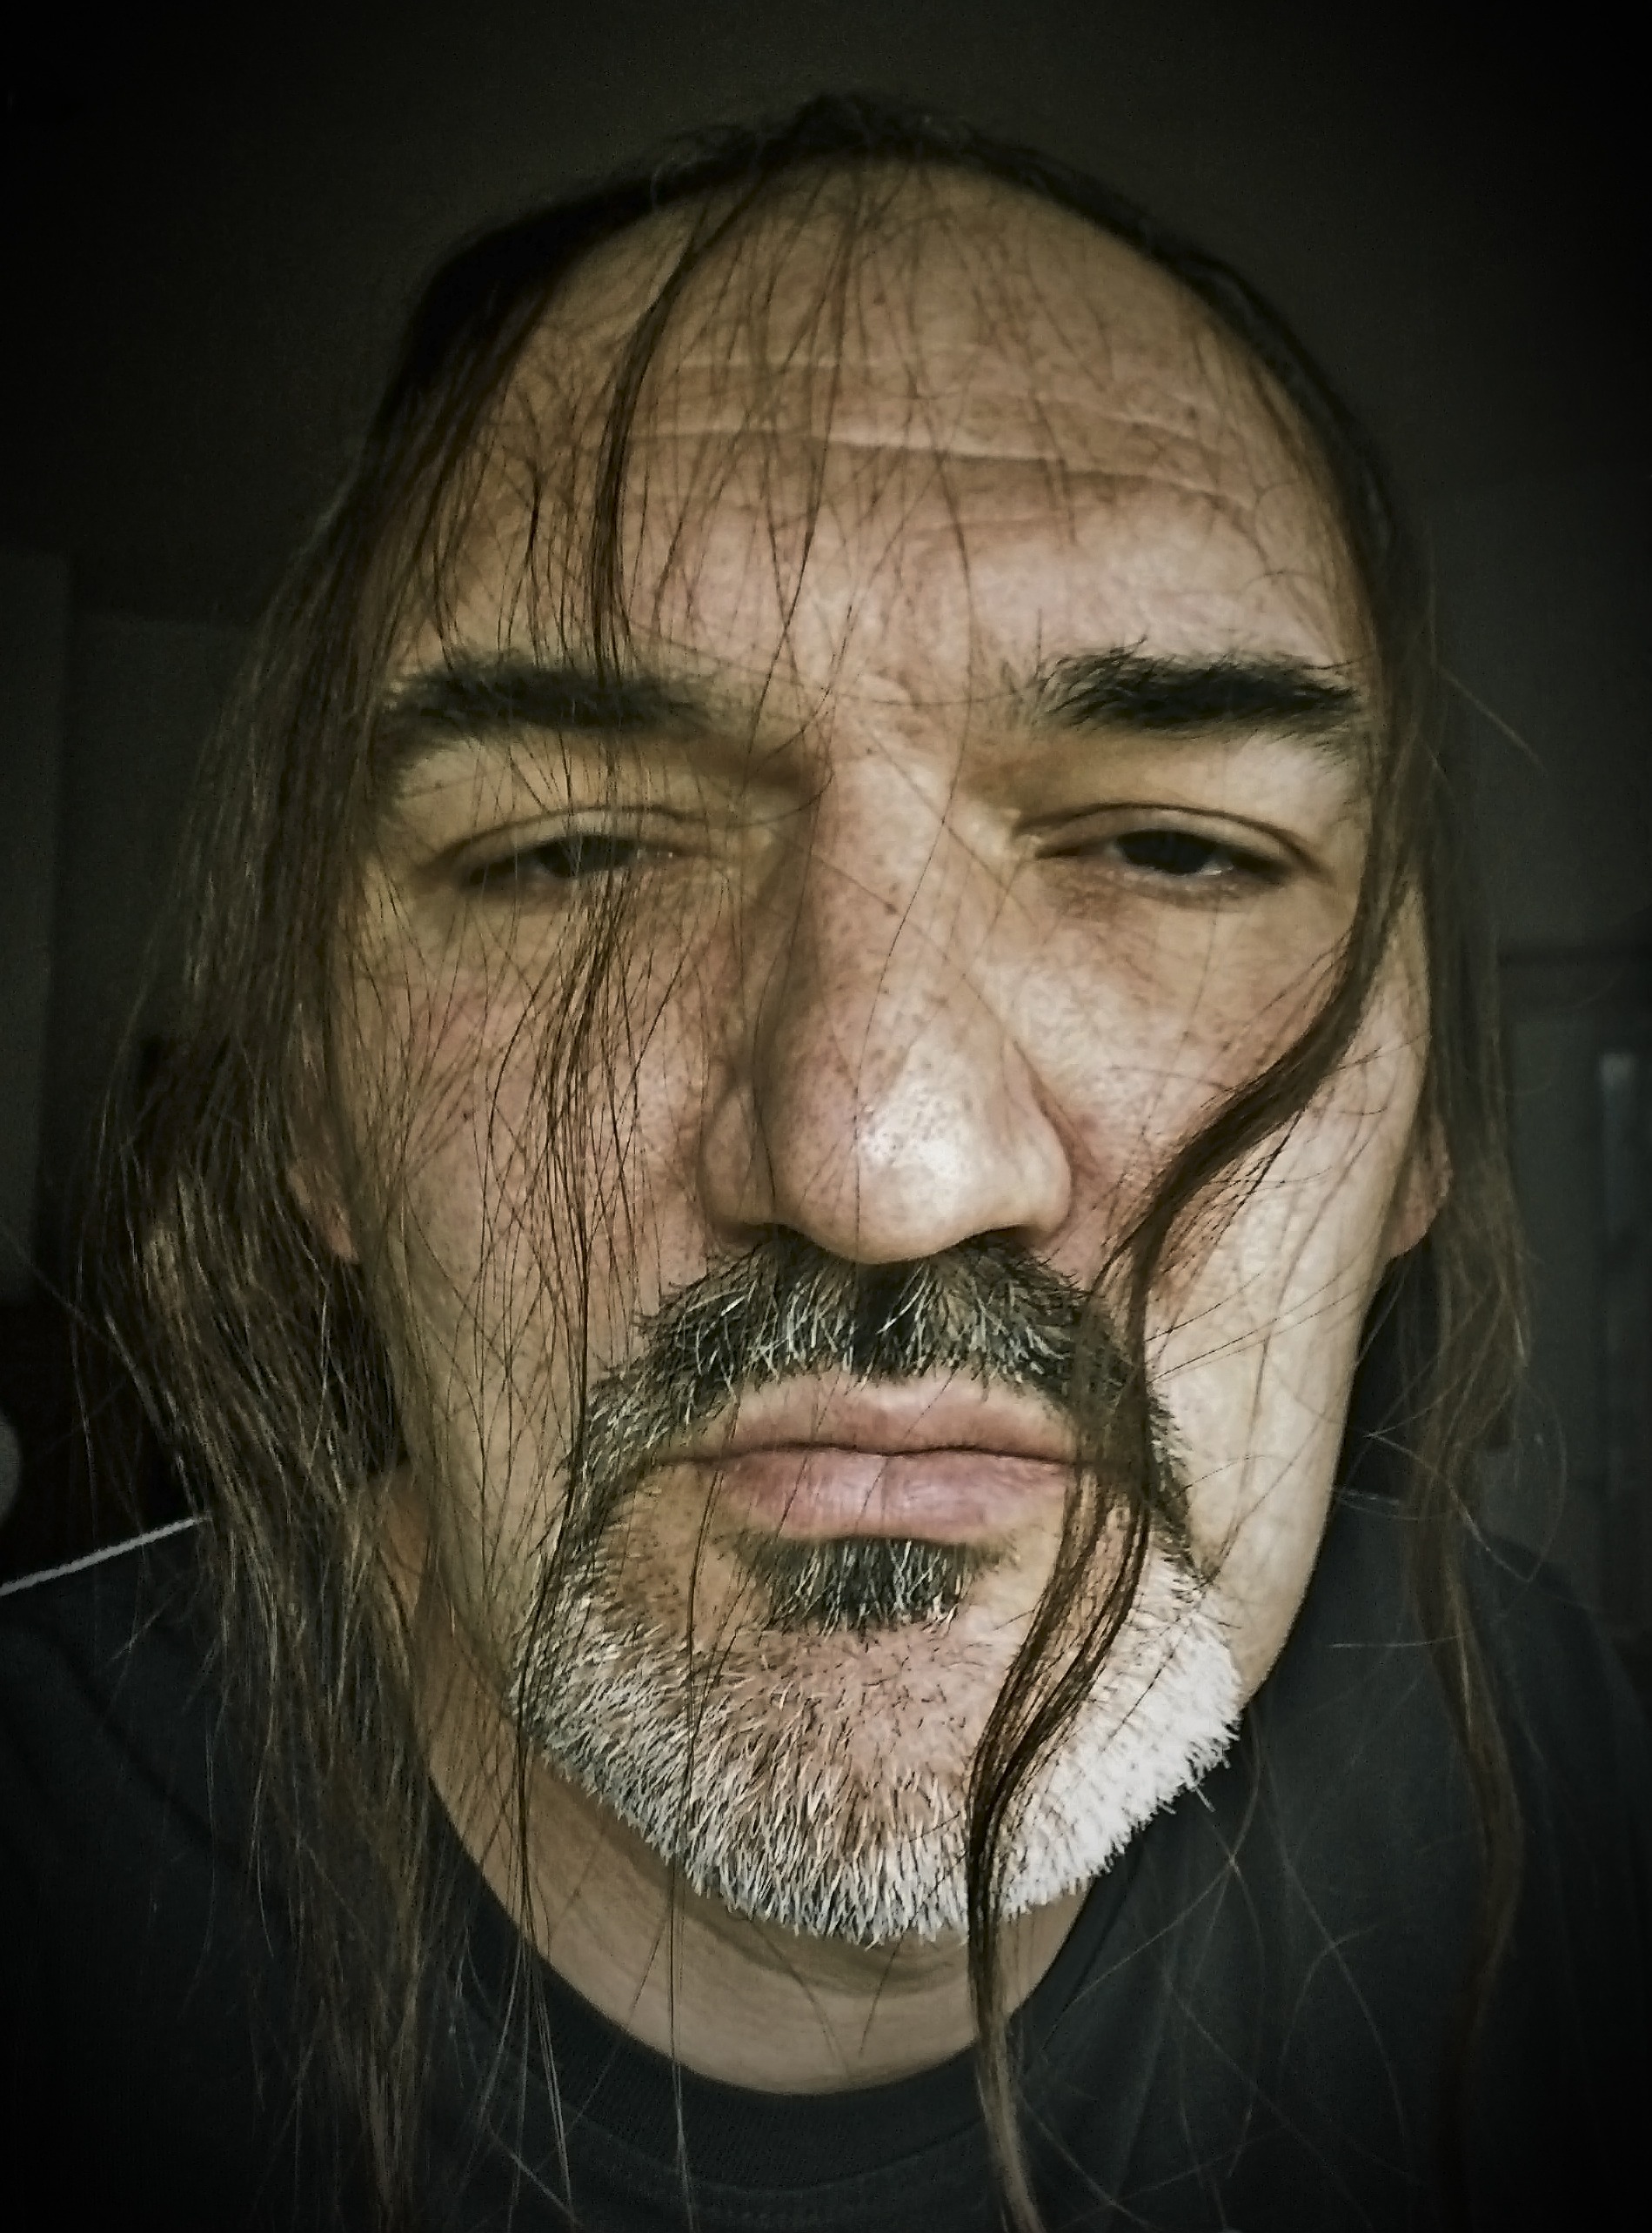
man, hair, mystical, portrait, darkness, facial expression, beard, mouth, face, head, moustache, problem, emotion, facial hair